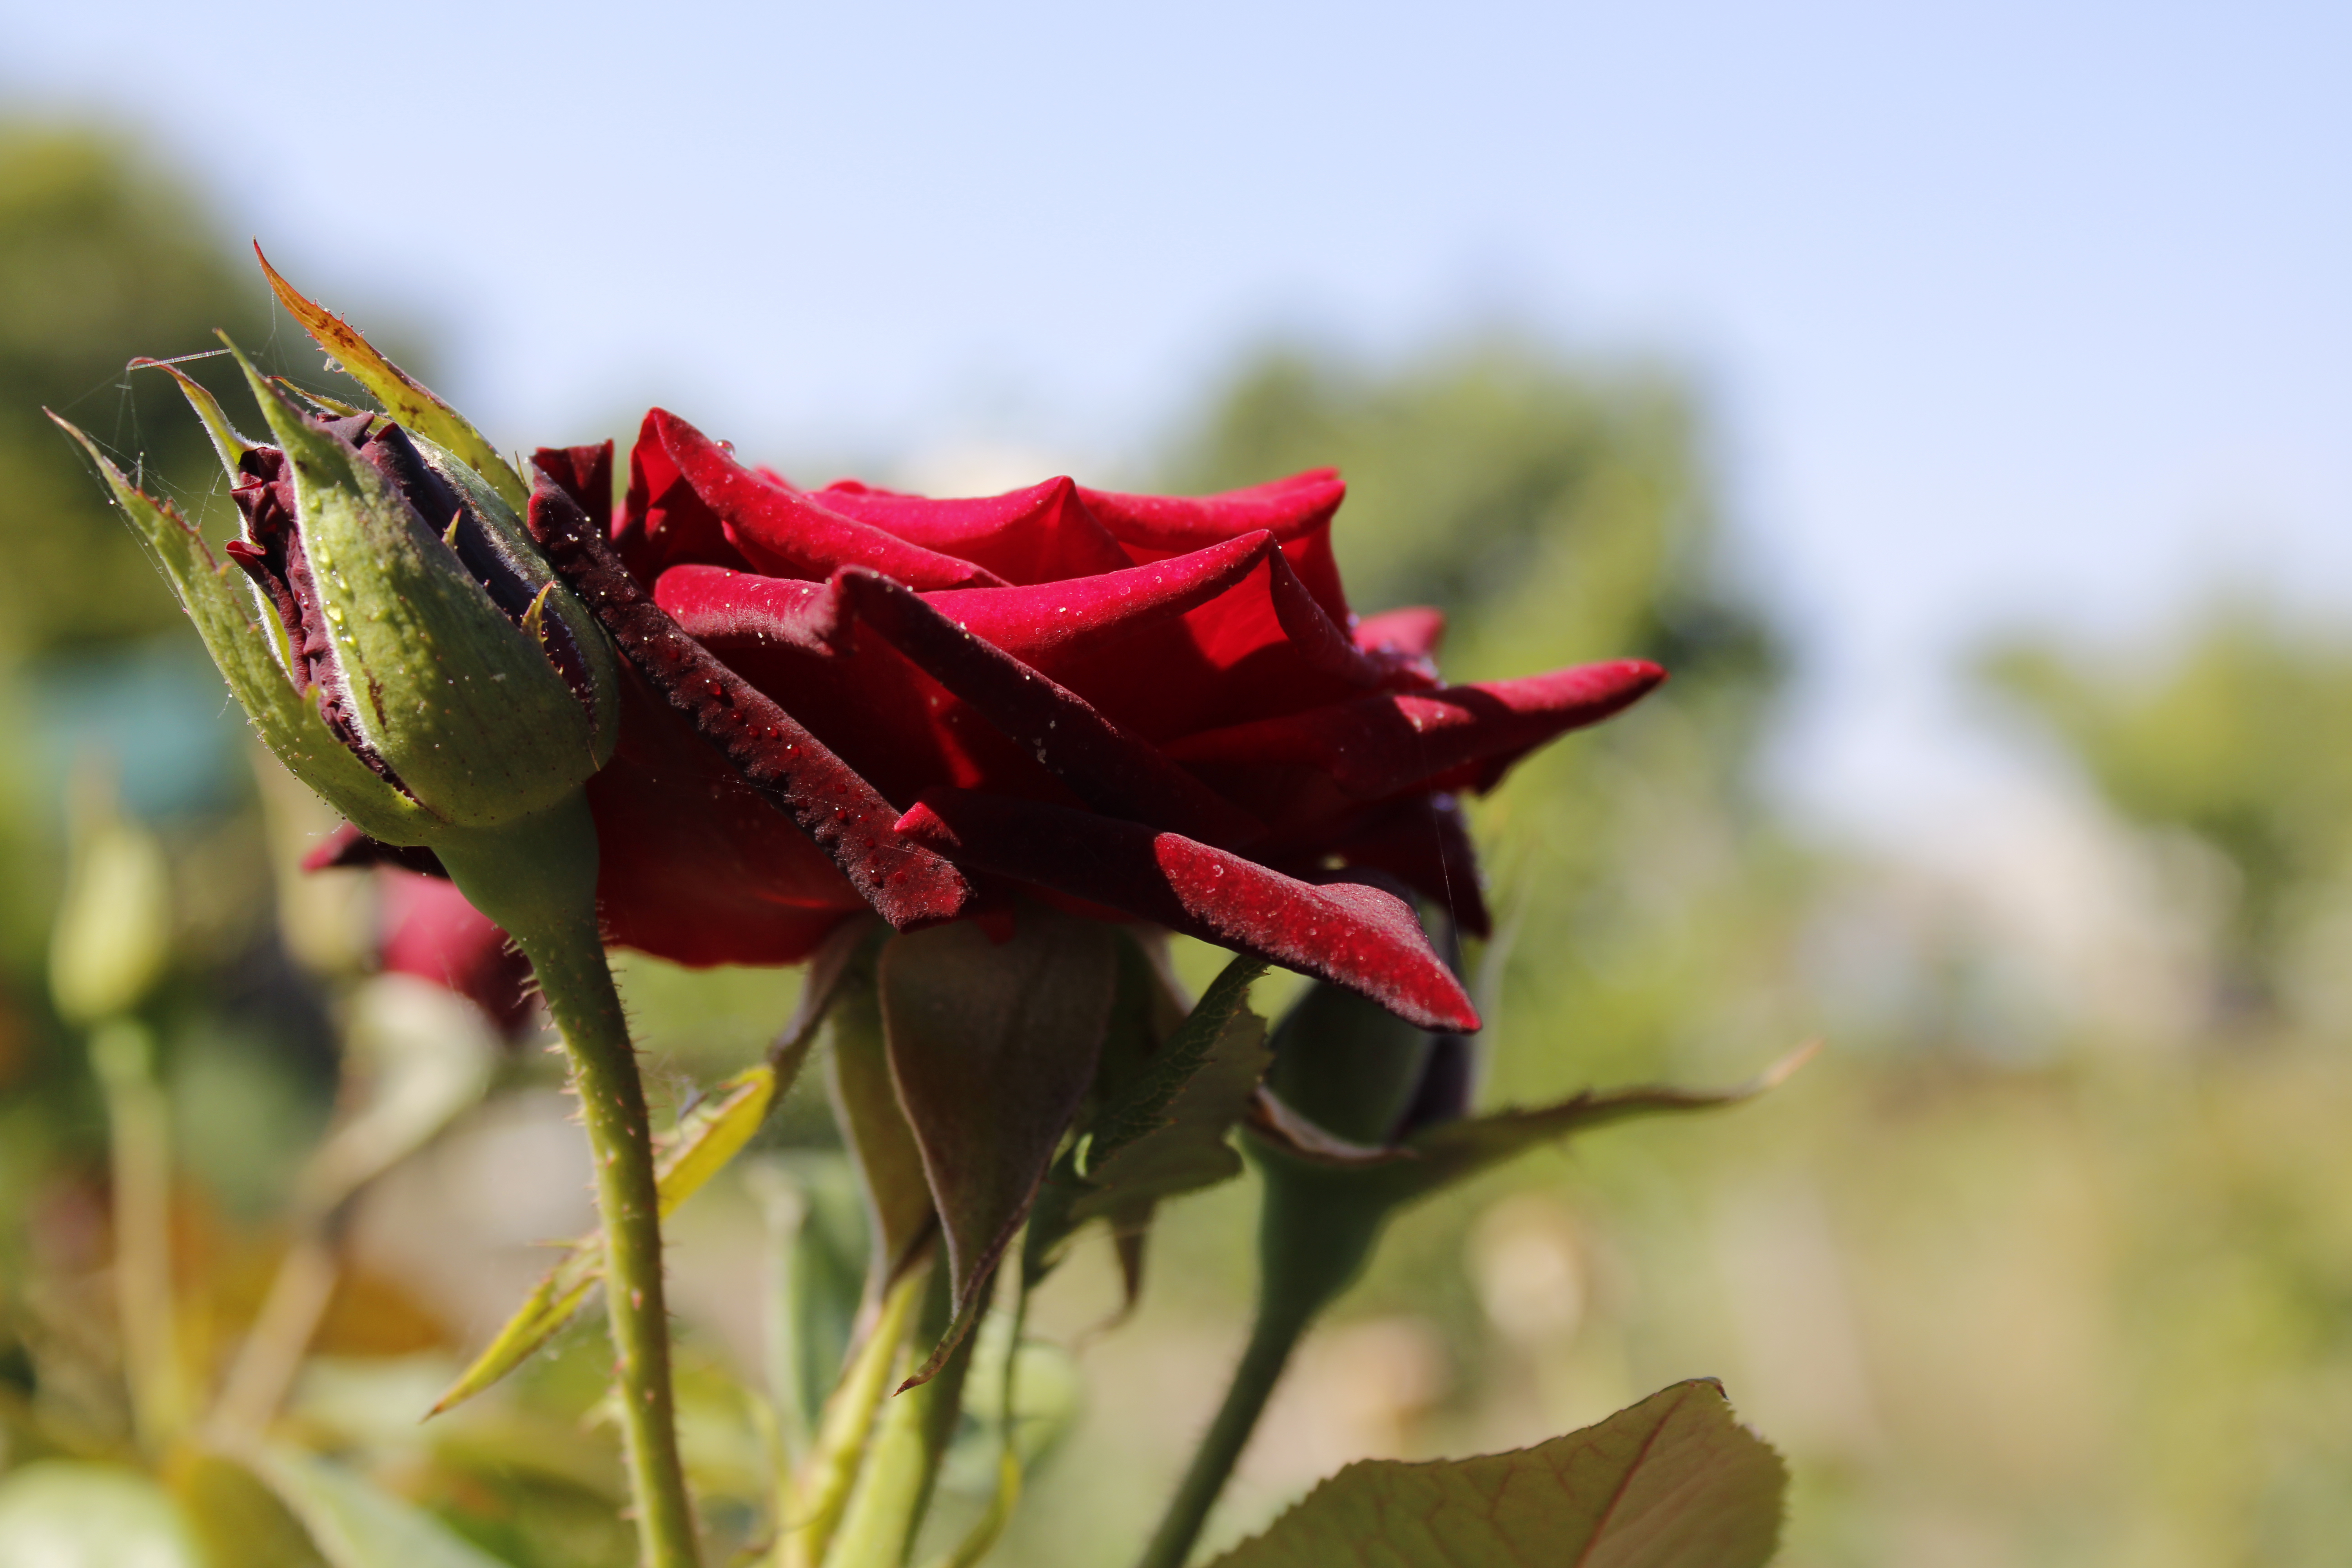
rose, flower, plant, petal, sky, terrestrial plant, Hybrid tea rose, insect, garden roses, Pedicel, flowering plant, rose family, rose order, grass, floribunda, annual plant, shrub, carmine, magenta, macro photography, herbaceous plant, bud, tree, plant stem, soil, wildflower, coquelicot, art